Kingdom of Amber

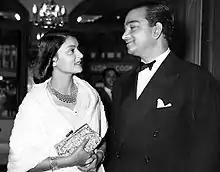
Gayatri Devi, Maharani of Jaipur, born as Princess Gayatri of Cooch Behar, with her husband Man Singh II, the last ruling Maharaja of Jaipur State.

His eldest son Ishvari Singh ascended to the throne due to the right of primogeniture and was supported by the Mughals and the Marathas. His position was disputed by his younger brother Madho Singh who claimed that his grandfather Rana Amar Singh II was promised in 1708 that the son through his daughter "Chandra Kanwar" would inherit the throne regardless of primogeniture rules. Madho Singh's cousin Rana Jagat Singh II immediately presented his support for Madho. The Maharana invited Kota’s Rao Durjansal and Umaid Singh of Bundi against Ishwari Singh. Both sides were about to face each other in battle but the war was prevented by Madho accepting Toda and Tonk along with some other parganas in grant.